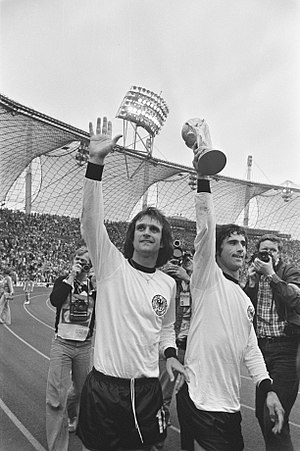
Wolfgang Overath
Wolfgang Overath, Gerd Muller (1974)
Wolfgang Overath er en tidligere tysk fodboldspiller, der som midtbanespiller på det vesttyske landshold var med til at vinde guld ved VM i 1974 på hjemmebane. Han deltog desuden ved VM i 1966, hvor tyskerne vandt sølv, samt ved VM i 1970.